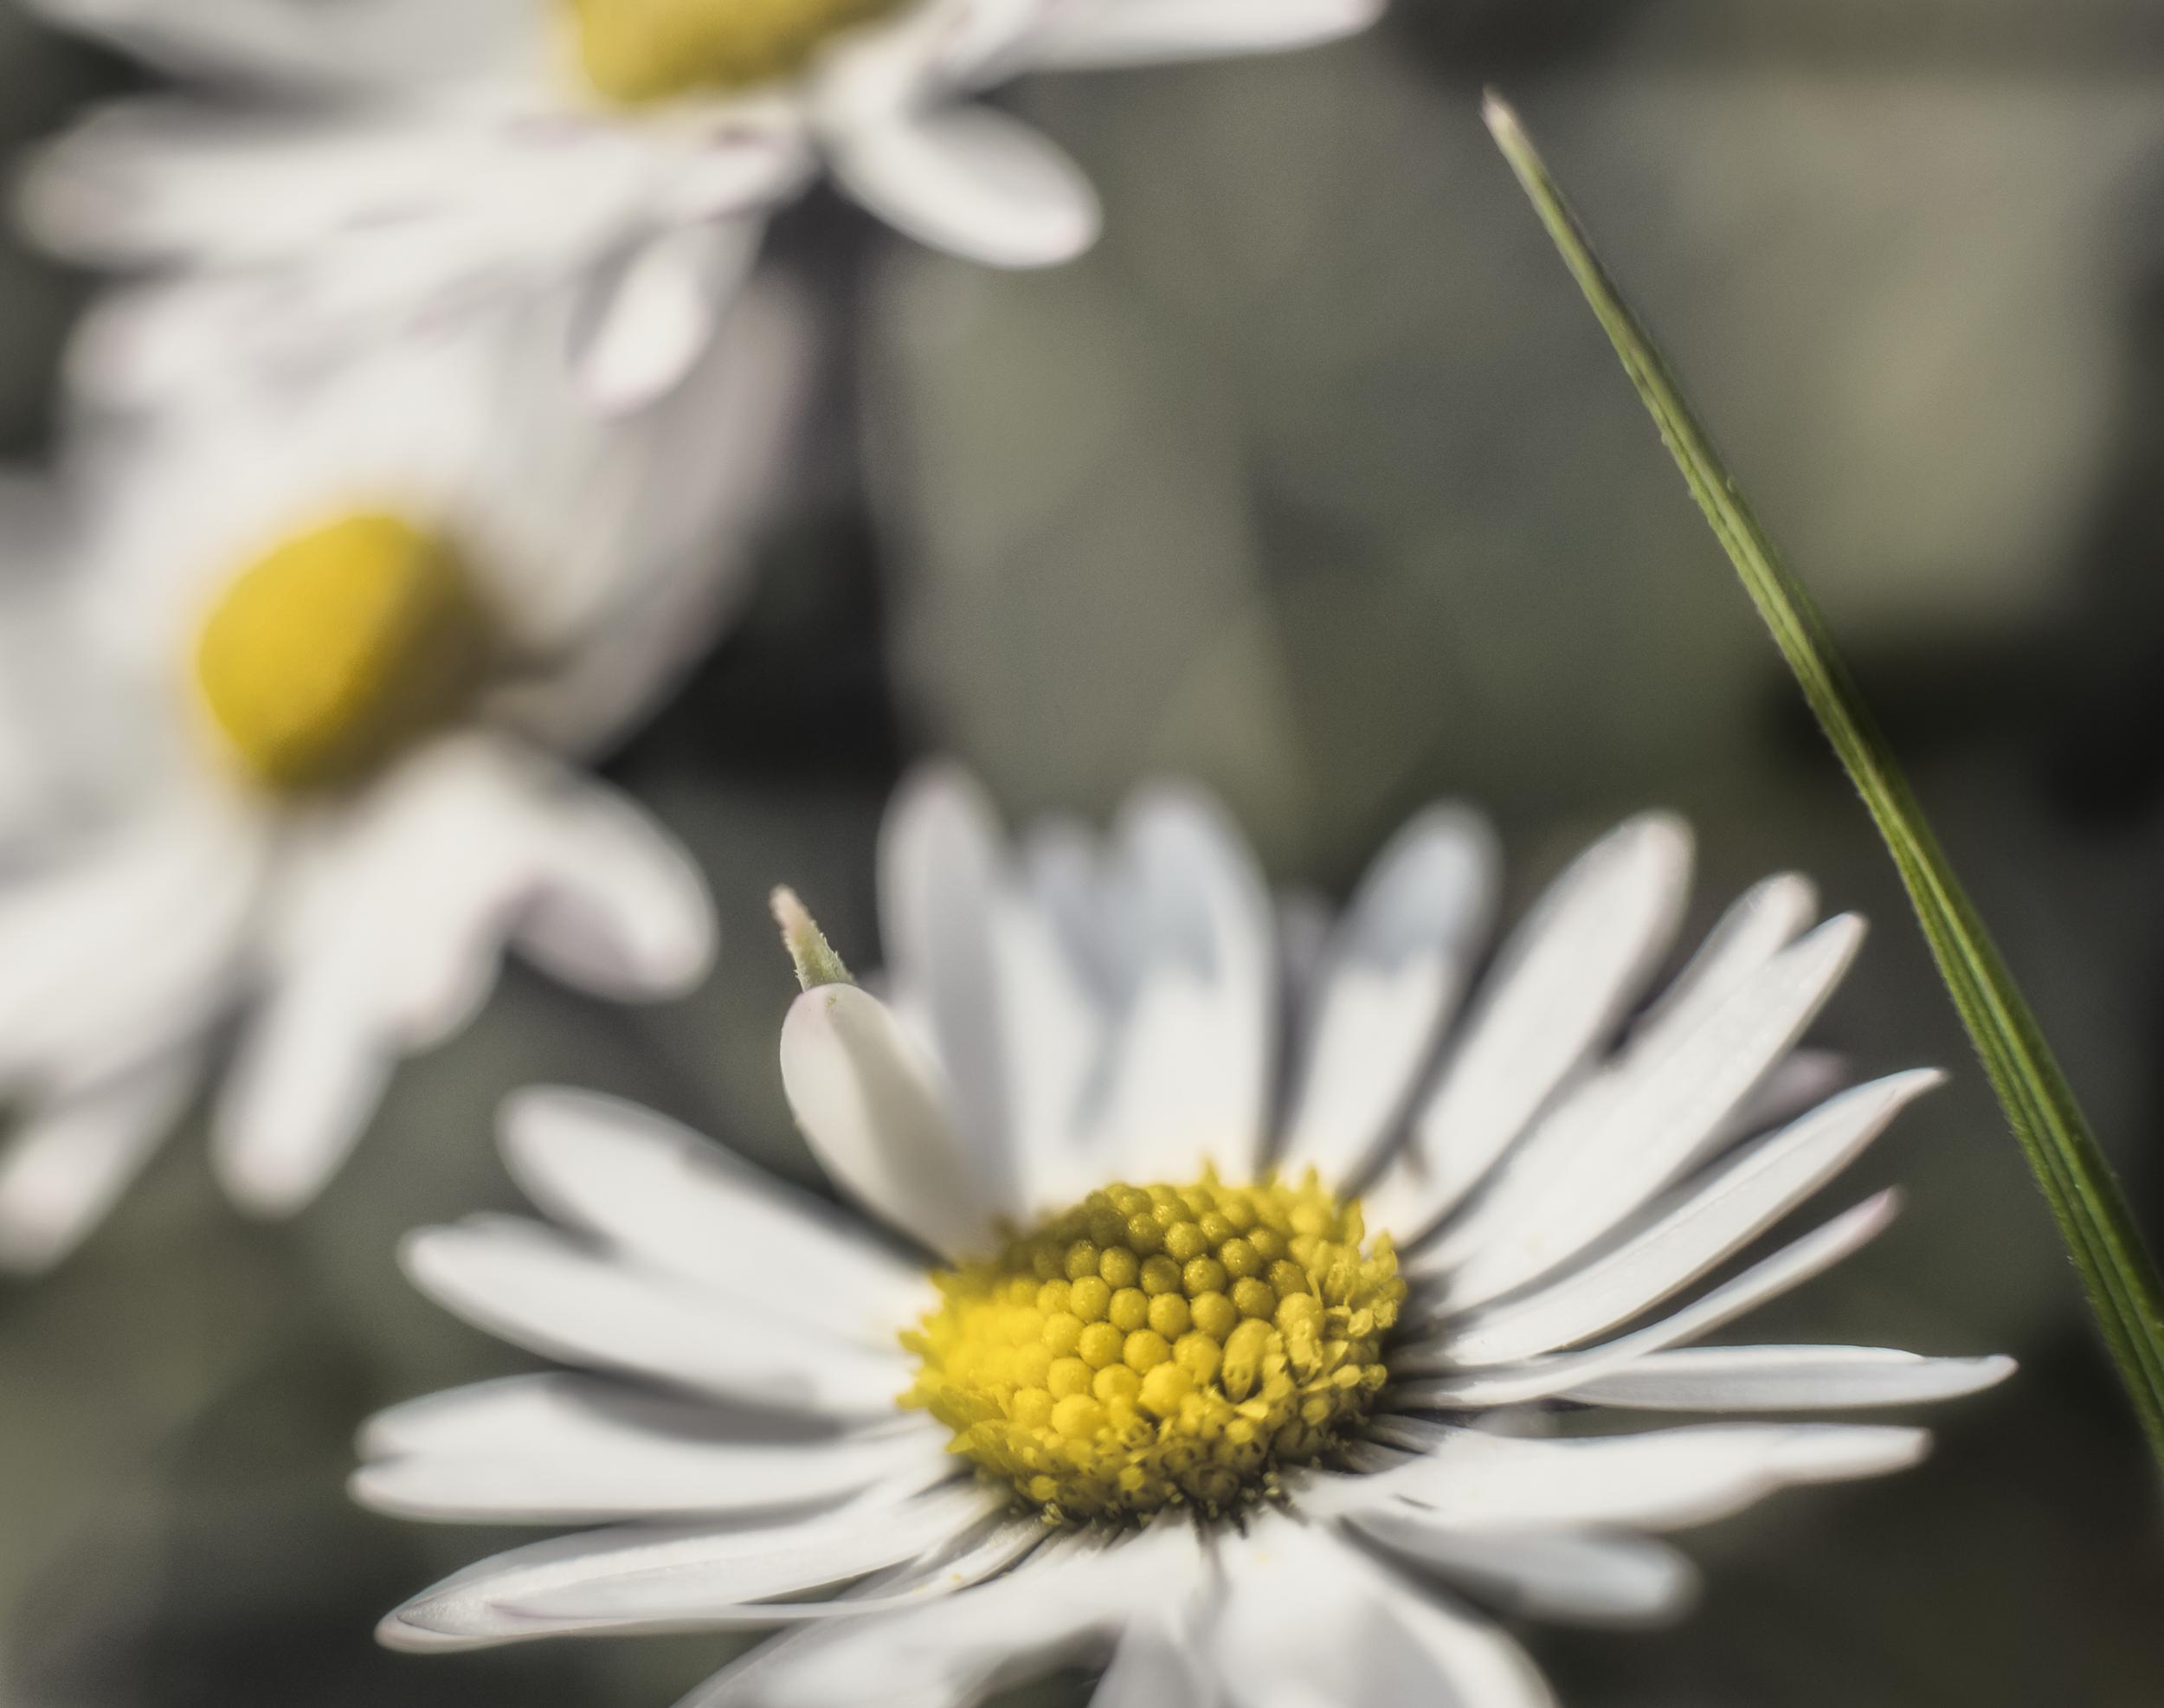
nature, blossom, light, plant, white, photography, flower, petal, bloom, daisy, europe, green, color, macro, botany, nikon, yellow, closeup, flora, wildflower, close up, happiness, fleur, passion, nikkor, parfum, pques, curuyann, nikond750, softness, scent, perfume, treasure, paquerettes, macro photography, flowering plant, daisy family, oxeye daisy, plant stem, land plant, chamaemelum nobile